M8 Greyhound

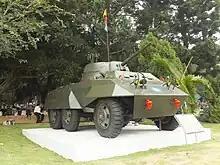
Plinthed M8 in Taiwan, with Republic of China Army (ROCA) markings

Another country which received a substantial number of ex-American M8s following the war was Belgium, which presumably received them as part of a NATO military assistance program. These M8s were adopted primarily by the Belgian Air Component, which issued them to base security units, and the Force Publique in the Belgian Congo. Following Congolese independence several of the Force Publique M8s fell into the hands of Katangese separatists, while others were repurposed for peacekeeping operations by the United Nations Operation in the Congo (ONUC).